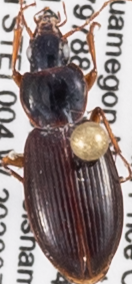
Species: Synuchus impunctatus
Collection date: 2020-07-14
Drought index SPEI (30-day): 0.394
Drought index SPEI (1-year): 1.314
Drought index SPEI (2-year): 2.09